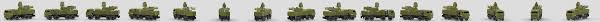
Label: Air Defense